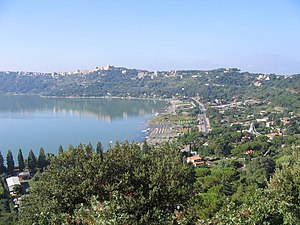
Castel Gandolfo
Castel Gandolfo i baggrunden på toppen af kraterkanten
Castel Gandolfo, er en lille italiensk by og kommune i regionen Lazio. Byen ligger ca. 24 km sydøst for Rom, på toppen af en bjergtop i Albanerbjergene, der er et gammelt vulkankrater, der omkrandser Albanosøen i kratrerets bund. Byen havde i 2010; 9037 indbyggere, og er bedst kendt for at huse Pavens sommerresidens.